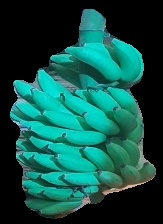
Variety: elakki-bale
Grade: grade2